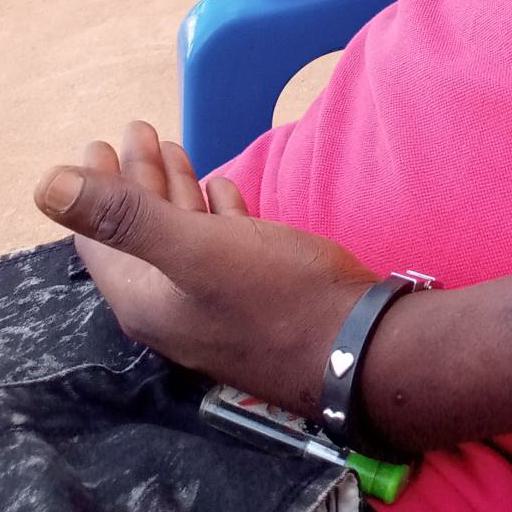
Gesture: no_gesture